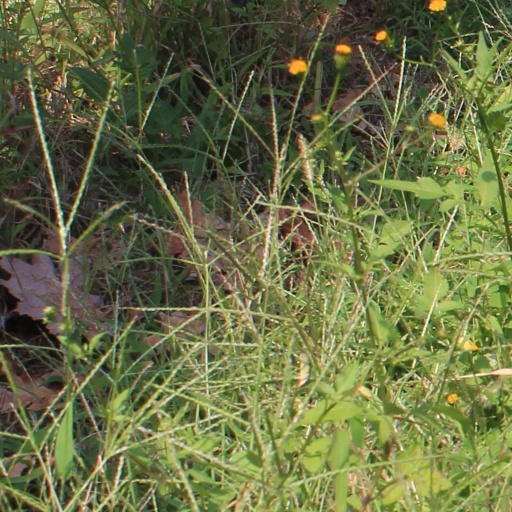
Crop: grape